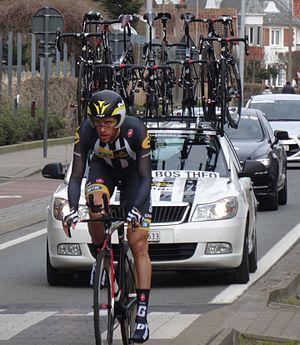
Reportage réalisé le vendredi 6 mars à l'occasion du contre-la-montre individuel du prologue des Trois jours de Flandre-Occidentale 2015 à Middelkerke, Belgique.